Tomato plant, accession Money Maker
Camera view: horizontal (90 deg, fisheye); turntable rotation: 180 degrees
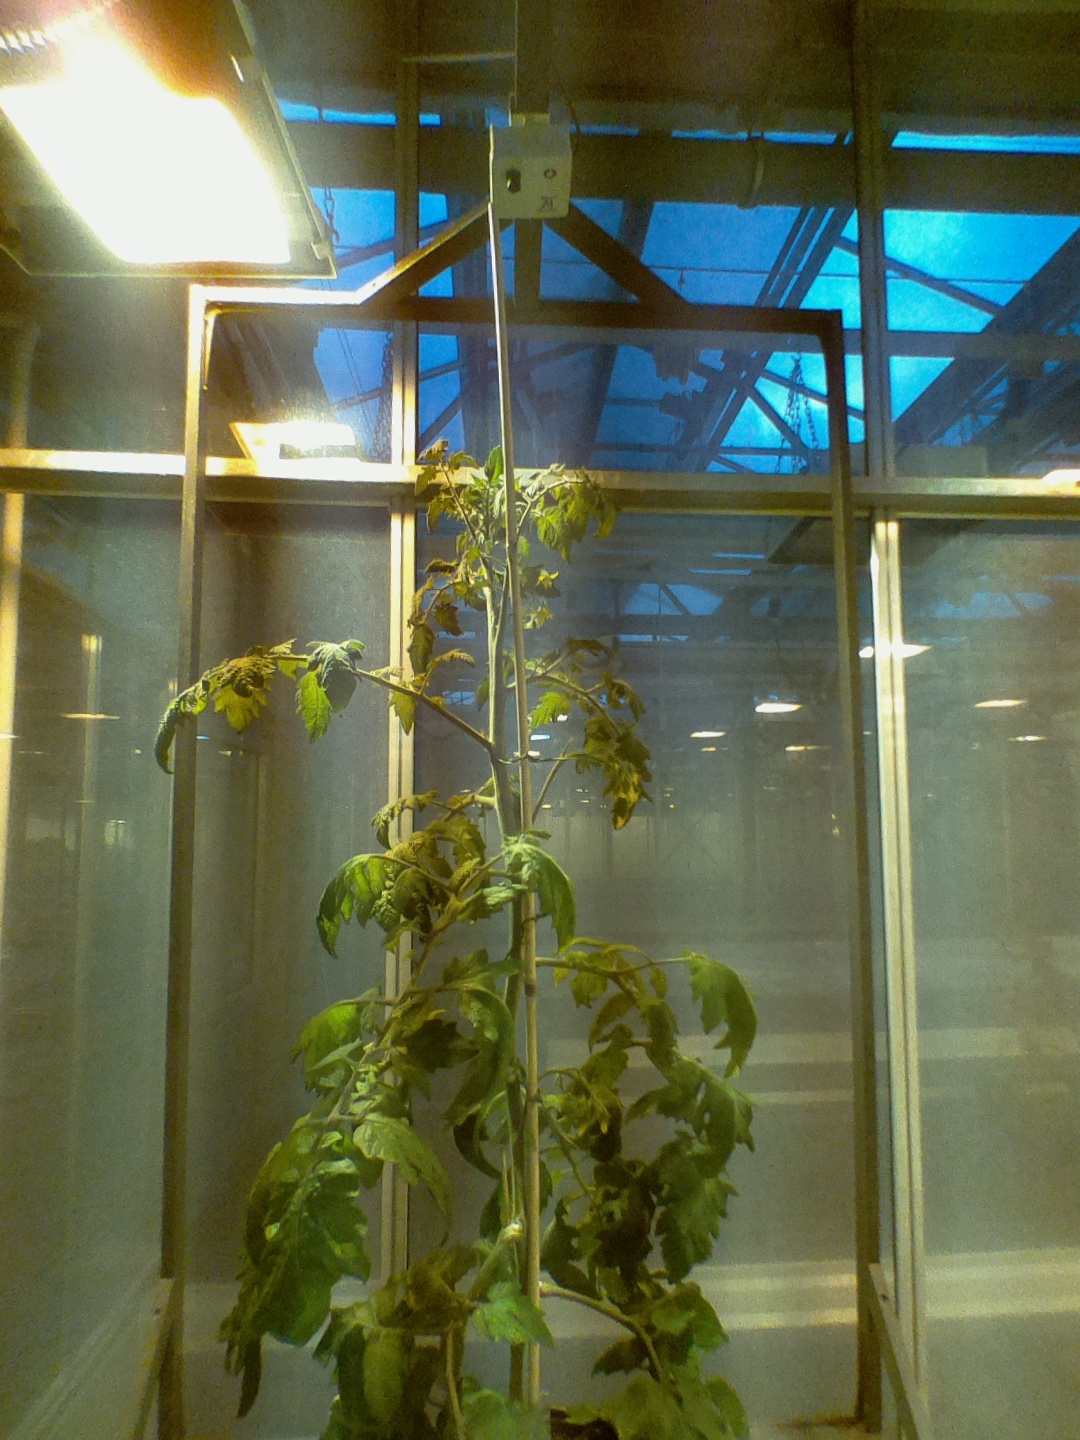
BBCH growth stage 69: End of flowering, 90%-100% of flowers open, more petals falling